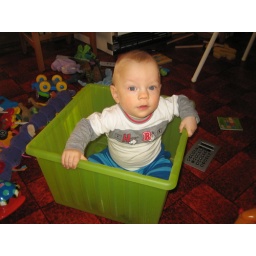
Little boy in a box